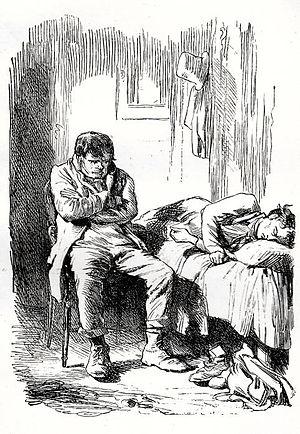
L'Ami commun, quatorzième et dernier roman achevé de Charles Dickens, a été publié par Chapman & Hall en vingt épisodes de feuilleton — comptant pour dix-neuf — en 1864 et 1865, avec des illustrations de Marcus Stone, puis en deux volumes en février et novembre 1865, enfin en un seul la même année. Situé dans le présent, il offre une description panoramique de la société anglaise, la troisième après La Maison d'Âpre-Vent et La Petite Dorrit. En cela, il se rapproche beaucoup plus de ces deux romans que de ses prédécesseurs immédiats, Le Conte de deux cités et Les Grandes Espérances.